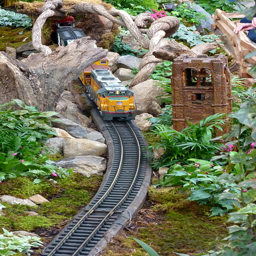
a train on a train track with plant life on either side of the tracks
A miniature train is rolling along the tracks.
A toy train rides along the tracks in a jungle.
toy train tracks going through a jungle setting
A model train set with greenery and a tower.